CAC Boomerang

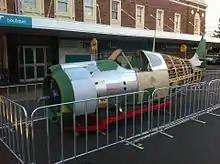
A46-89 Fuselage

During the flight testing phase of development work upon the initial CA-12 model, CAC began work upon a new variant which featured performance improvements in terms of speed, climb and ceiling. Designated "CA-14", this aircraft was designed around an order for 145 U.S.-built, 1,700 hp (1,268 kW) Wright Cyclone R-2600 engines. The Wright engines ordered were not delivered as scheduled, and in mid-1942 Wackett authorised use of the 1,850 hp (1,380 kW) Pratt & Whitney R-2800, which was available from the CAC factory in Lidcombe. Due to the layout of the Boomerang's compact fuselage, the supercharger for the engine was installed in the rear fuselage. A new three-bladed variable pitch Curtiss-built propeller was also initially adopted.